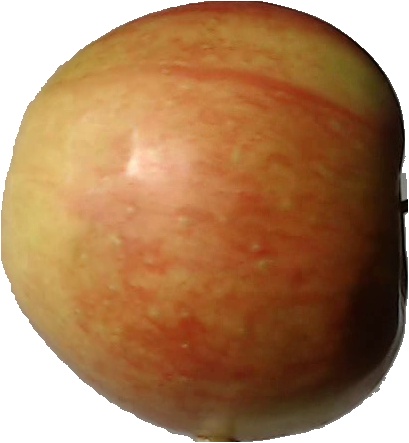
Label: apple_red_2